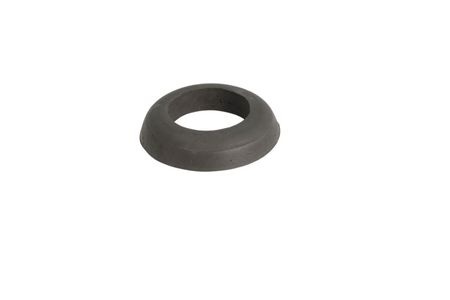
Standard Rubber Coupling Washer Dome Shape - Doughnut - 90mm
The close coupling doughnut washer is designed to replace worn washers in many plumbing applications. Rubber washer creates a watertight seal Fixing kit for close coupled cisterns are rubber gasket, zinc-plated metal bolts and adjustable installation slots
Brand: CTS DIY & Building Supplies
Category: Hardware > Plumbing > Plumbing Fittings & Supports > In-Wall Carriers & Mounting Frames > Mounting Frames